UA7 experiment

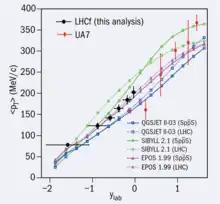
Average pT as a function of ylab, showing data from UA7

The trigger pulse is created by the scintillators at the Roman pot and fast scintillators at a specific angular range. The condition was created by the UA4 trigger system, is similar to that used by the UA1 and UA5 experiments. The trigger pulse has four categories: single arm trigger, double arm trigger, single arm calorimeter trigger, and a double arm calorimeter trigger. These categories identify and select events of interest based on the signals detectors in different parts of the detector.